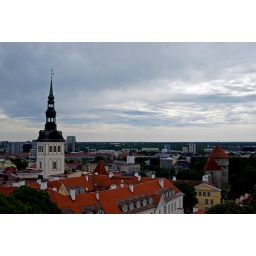
We climbed to the tower of the oldest church in Tallinn with my co-worker and took some nice pics